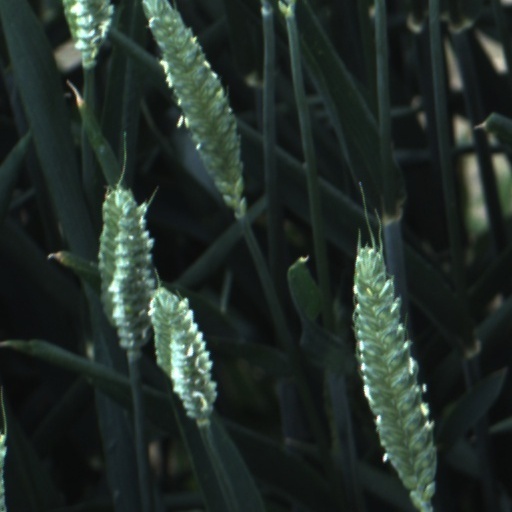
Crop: wheat